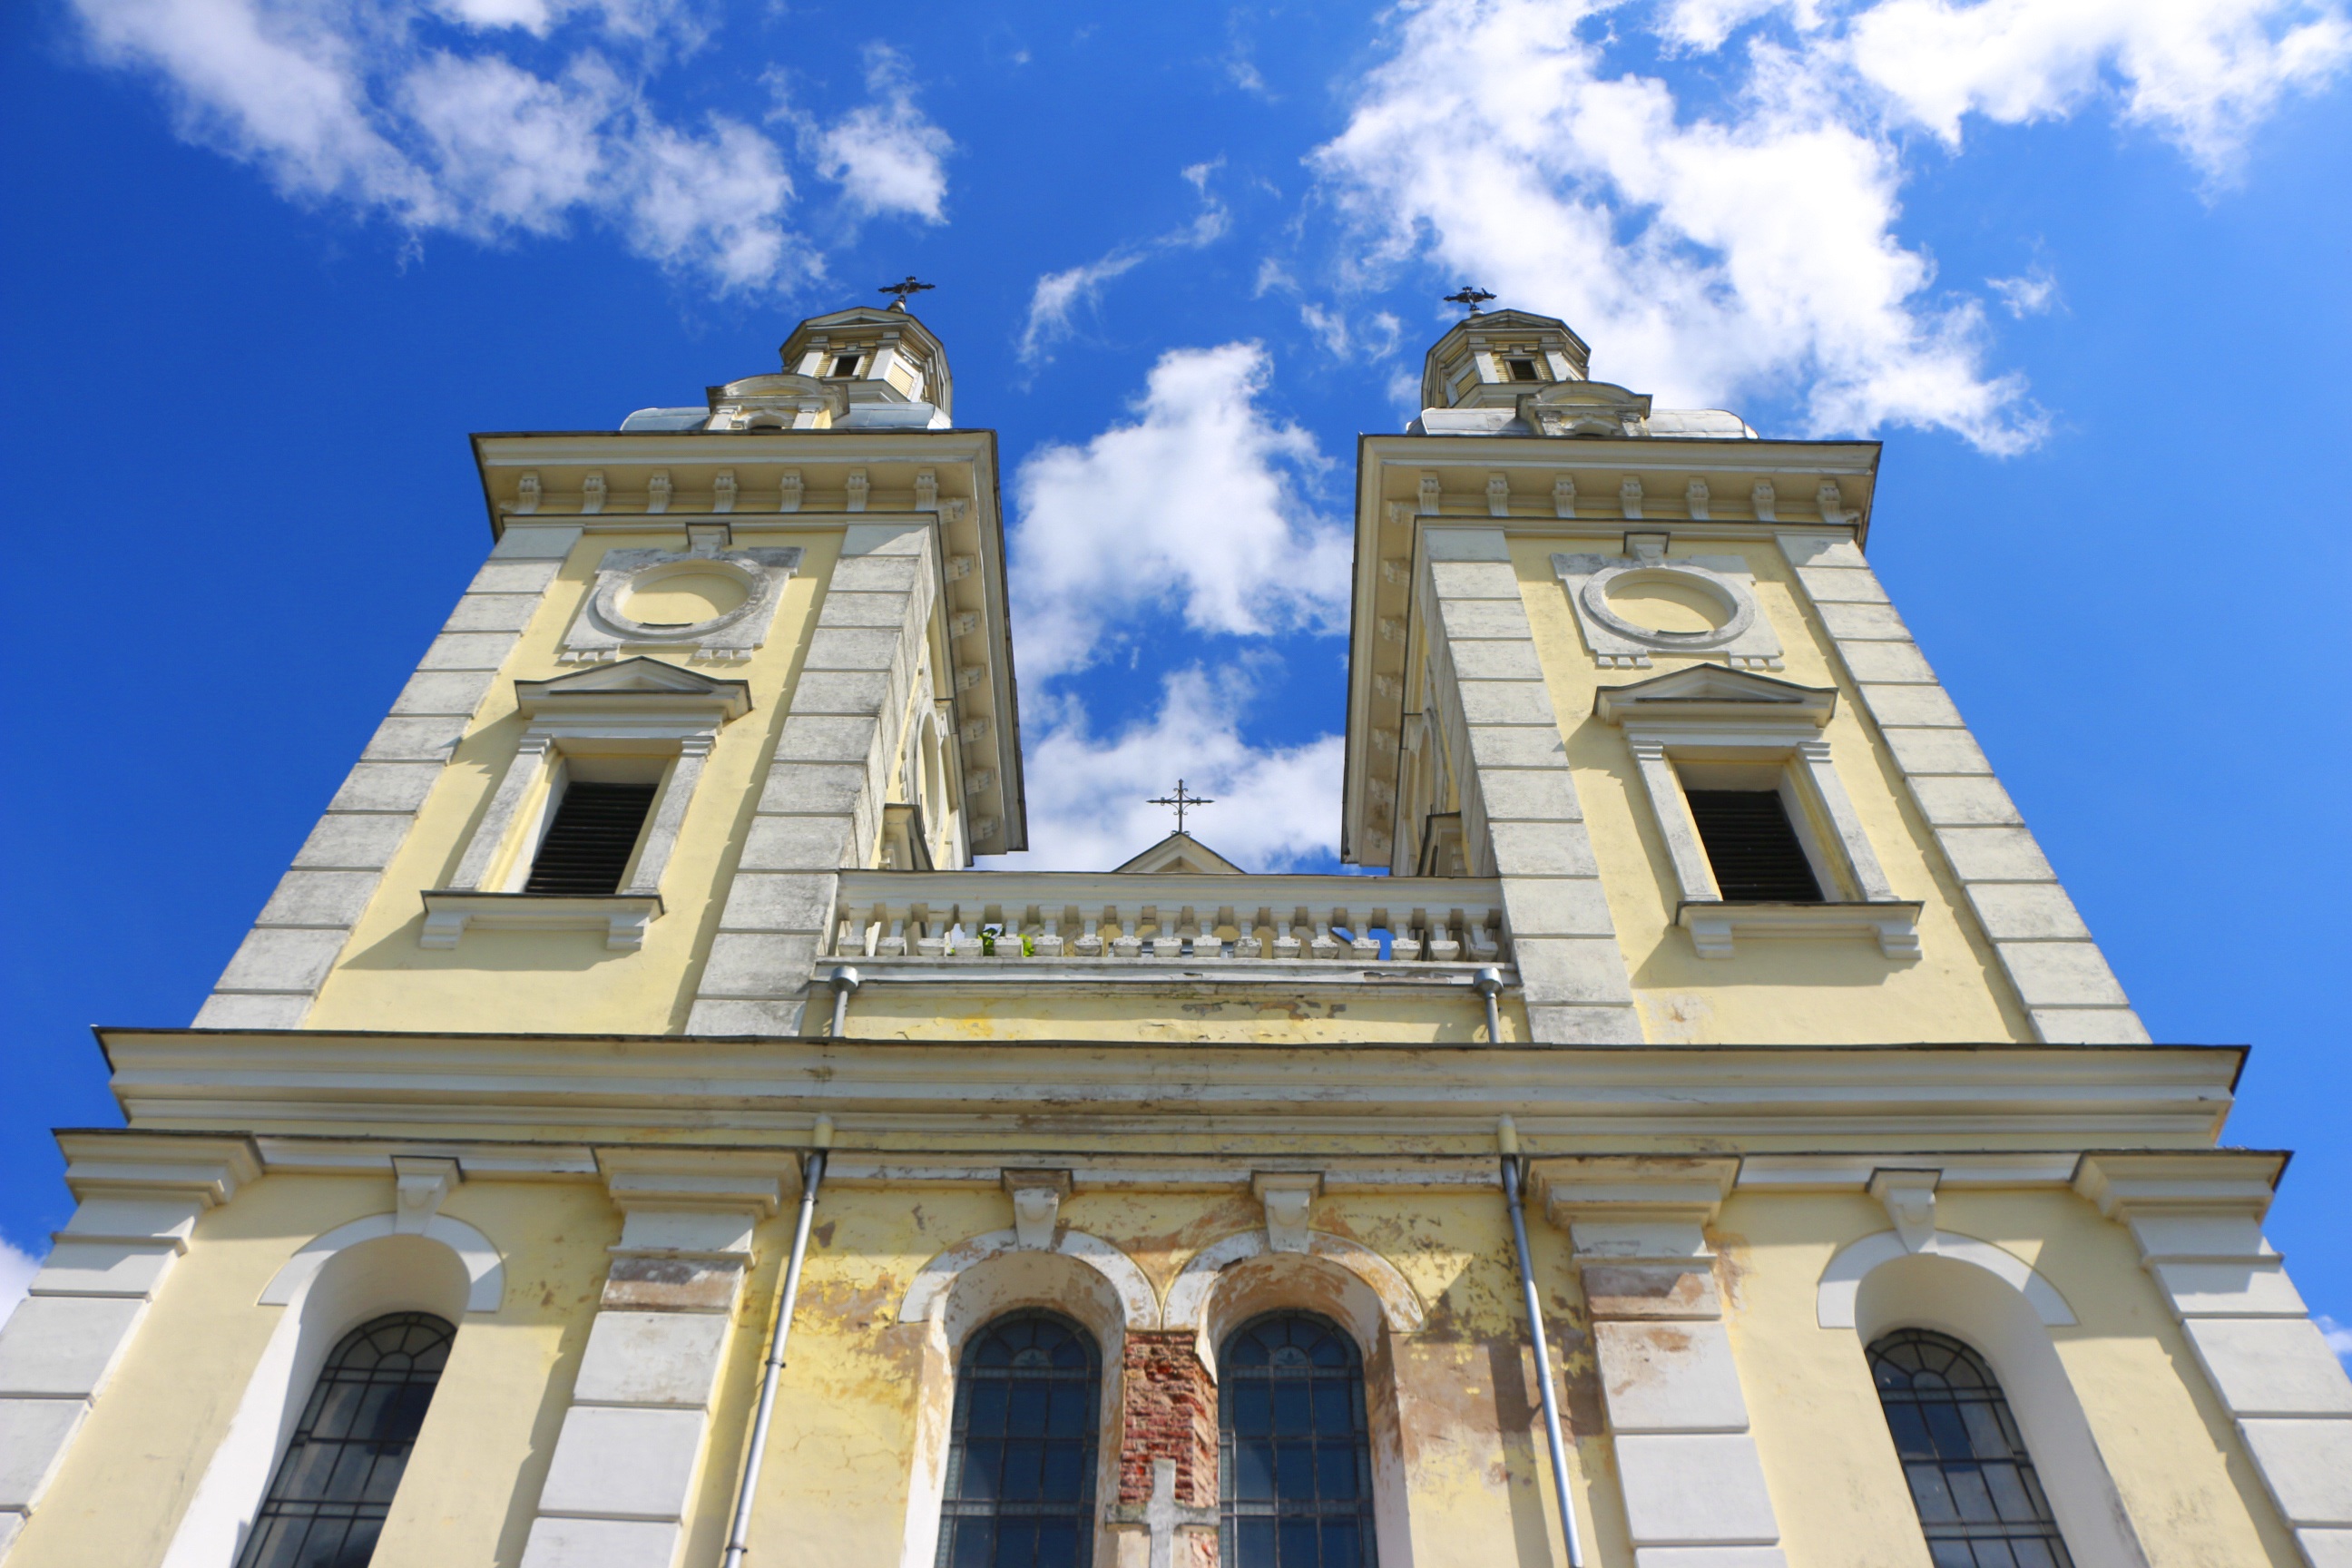
architecture, building, tower, landmark, facade, church, place of worship, blue sky, classical architecture, low angle